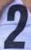
Number: 2